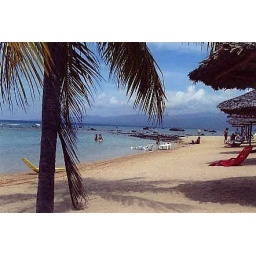
Beautiful beach at Costasur with Escambray mountains in the distance